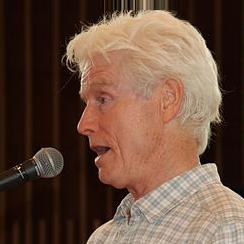
Age: 61